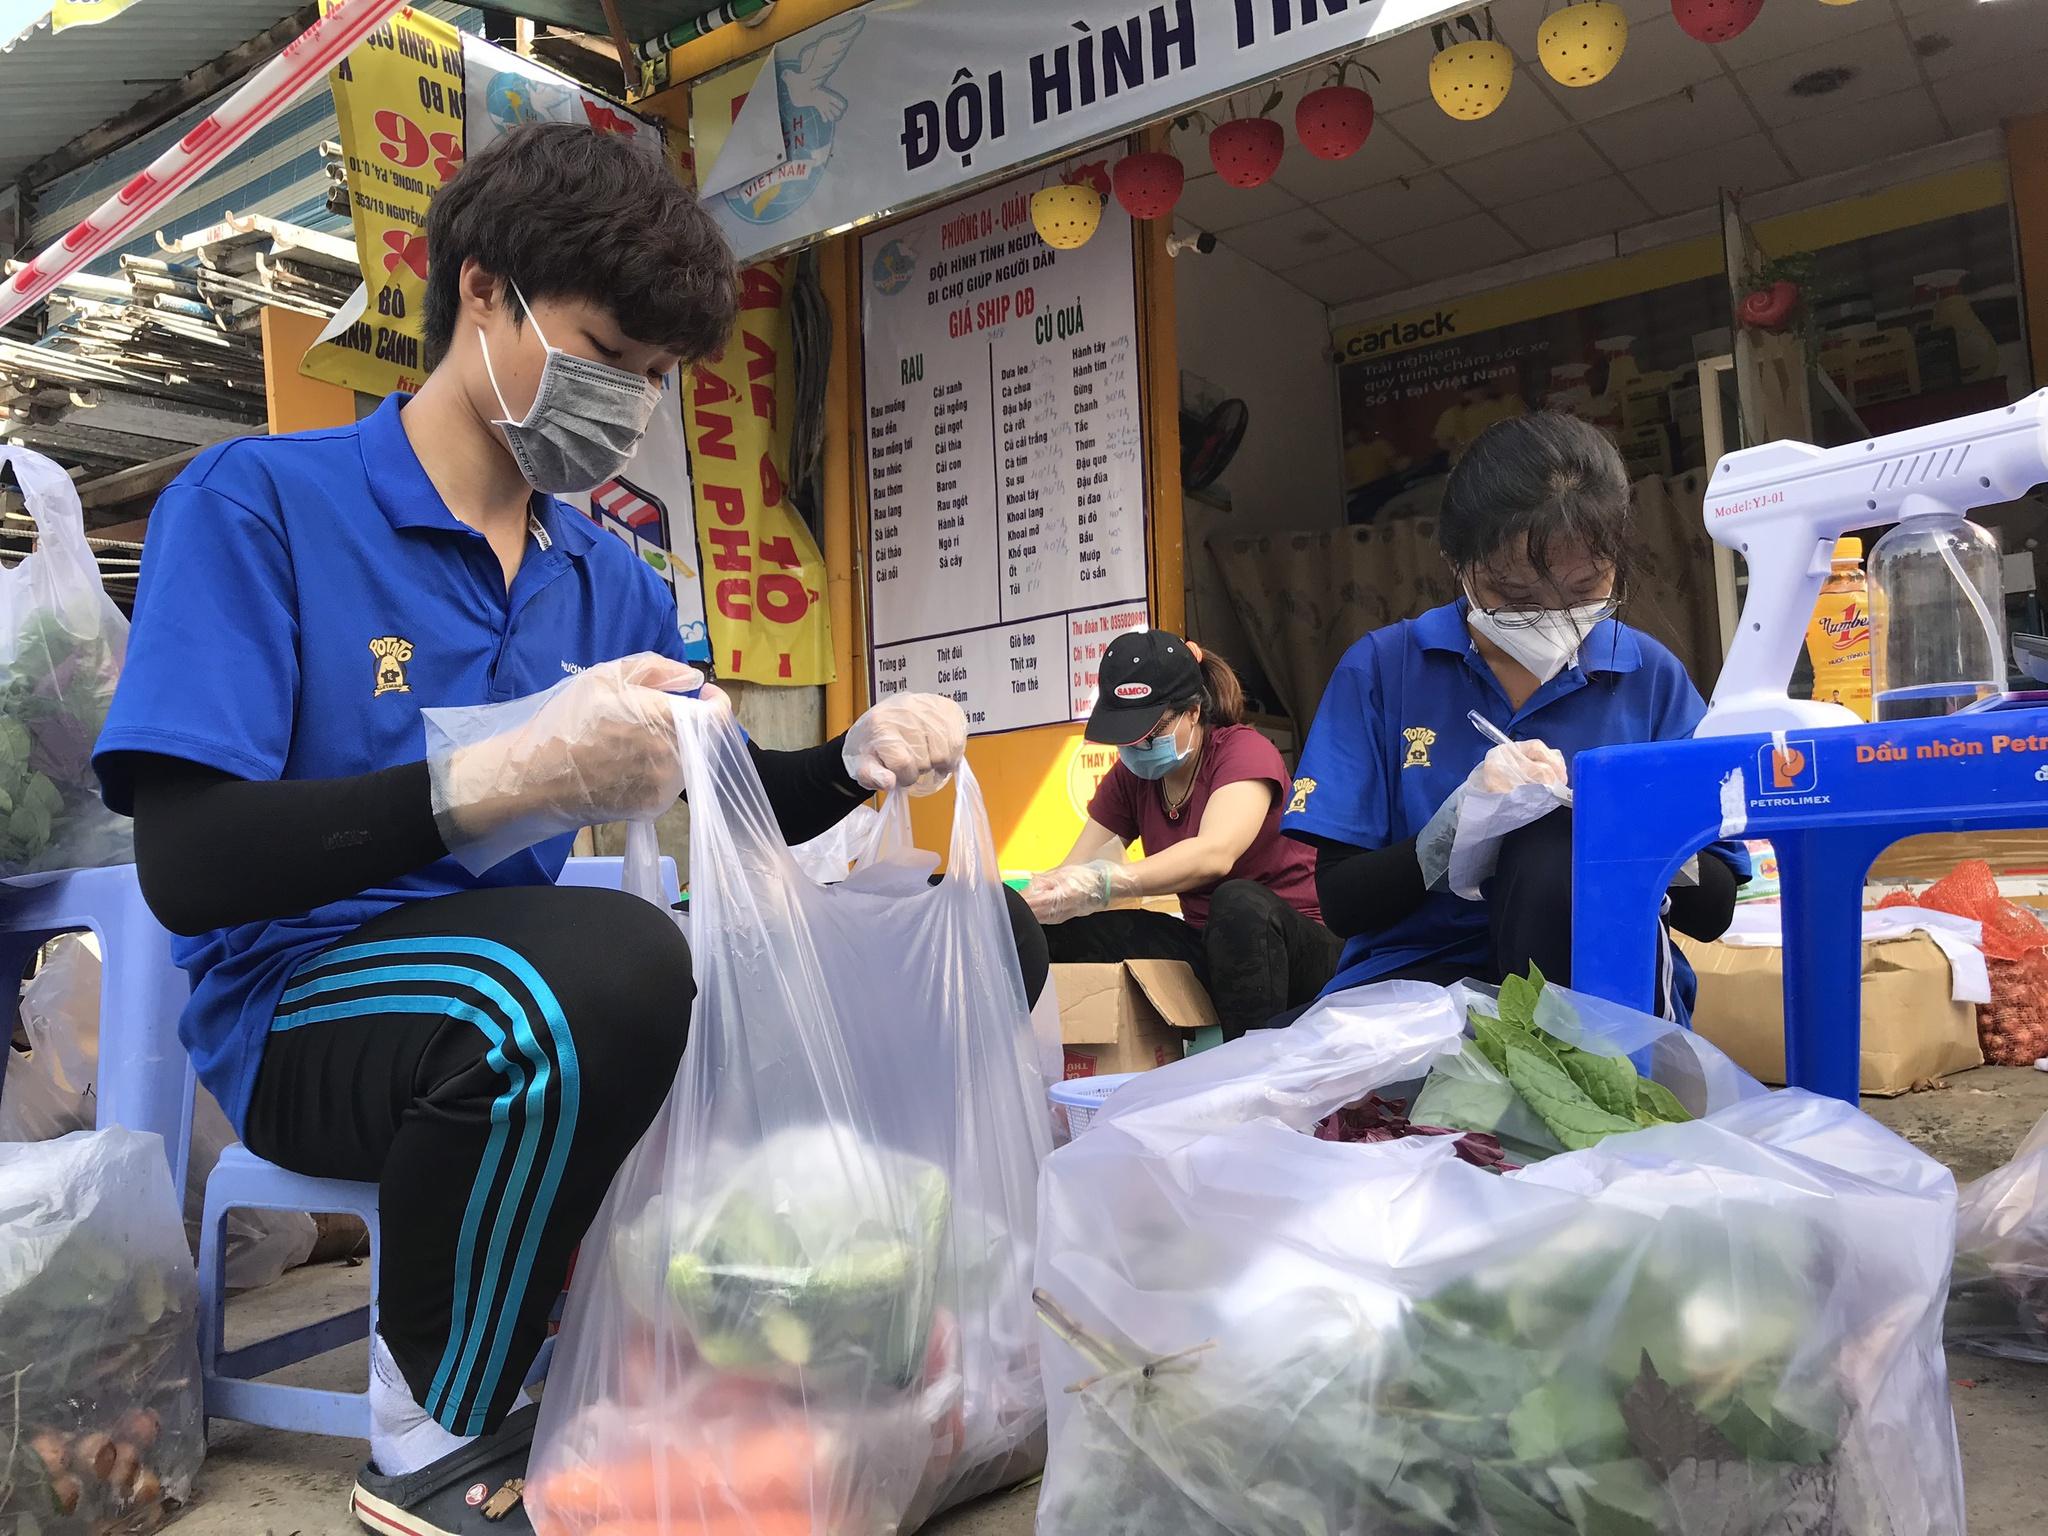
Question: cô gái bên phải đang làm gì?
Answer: cô ấy đang ghi chép